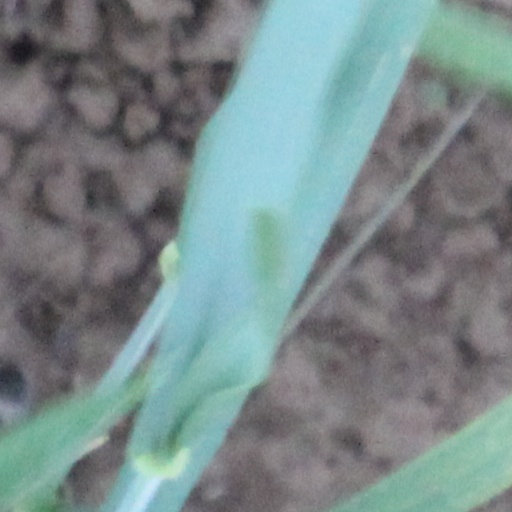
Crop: wheat